Giulia Lama

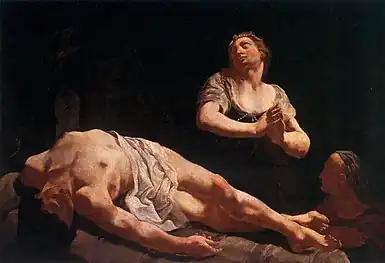
"Judith and Holofernes", c. 1725, Galleria dell'Accademia

Lama's depiction of the beheading of Saint Eurosia was displayed in either the Church of Saint Eurosia or the adjacent Oratory of the Assumption of Mary and Saint Eurosia at Le Vignole. The previous owner of the piece is unknown. The Ca' Rezzonico Museum registered the painting in 1962, when Gatti Casazza donated his collection to the museum.